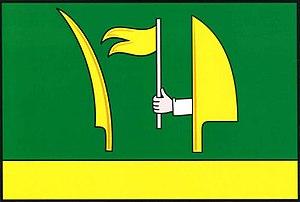
Tovéř est une commune du district et de la région d'Olomouc, en République tchèque. Sa population s'élevait à 603 habitants en 2018.